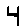
Label: 4